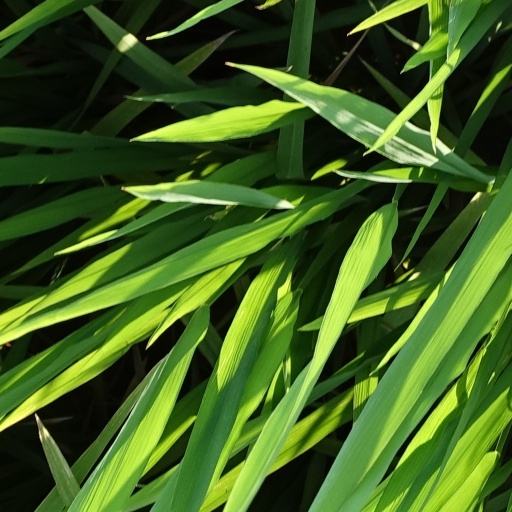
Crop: rice